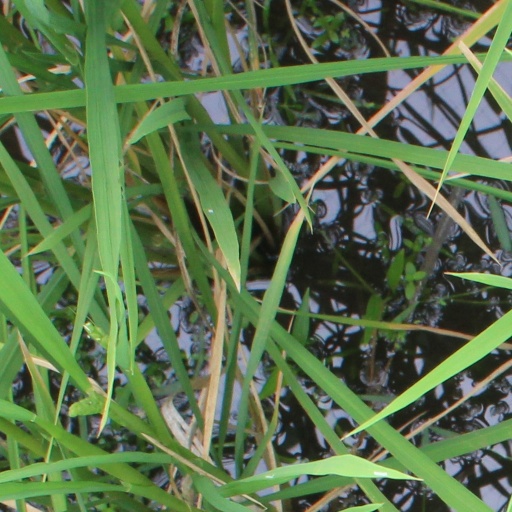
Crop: rice